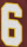
Number: 6